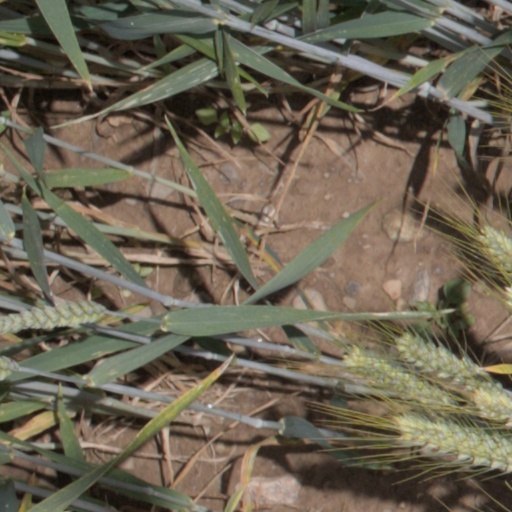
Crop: wheat